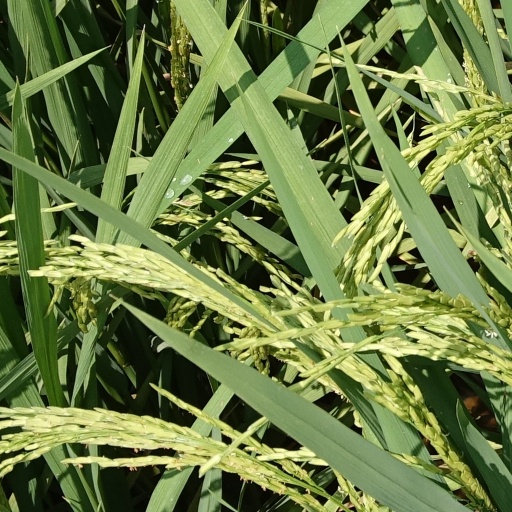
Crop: rice